Rupert Price Hallowes

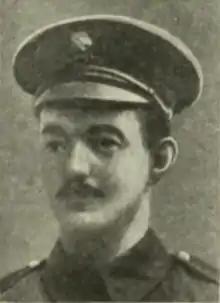

Rupert Price Hallowes VC MC (5 May 1881 – 30 September 1915) was a British recipient of the Victoria Cross, the highest and most prestigious award for gallantry in the face of the enemy that can be awarded to British and Commonwealth forces.